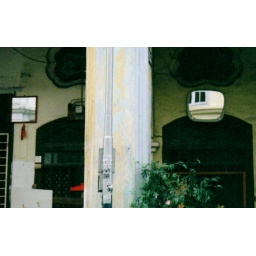
in some situations a bathroom mirror will do...malaysia 2006